Urial

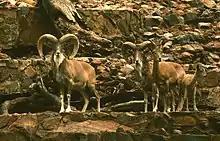
Transcaspian arkals ("O. v. arkal") at Pretoria Zoo

Urial males have large horns, curling outwards from the top of the head turning in to end somewhere behind the head; females have shorter, compressed horns. The horns of the males are up to long. The shoulder height of an adult male urial is between .